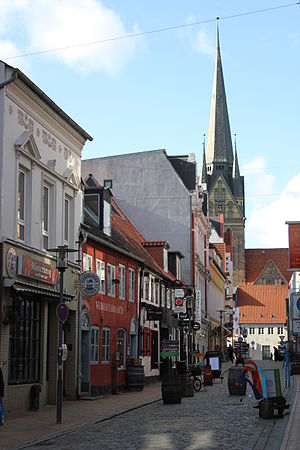
Røde Gade (Flensborg)
Røde Gade med Nikolajkirken i baggrunden
Røde Gade eller Rote Straße er en gade i den indre by i Flensborg. Gaden fører fra Søndertorvet, hvor den møder Frisergaden og Angelbogaden, til Nytorvet. Oprindelig var gaden byens sydgående udfaldsvej til Slesvig og Husum. Gaden er opkaldt efter den nærliggende rydning og bymark Rude, gadenavnet er altså ikke hentet fra farven rød.